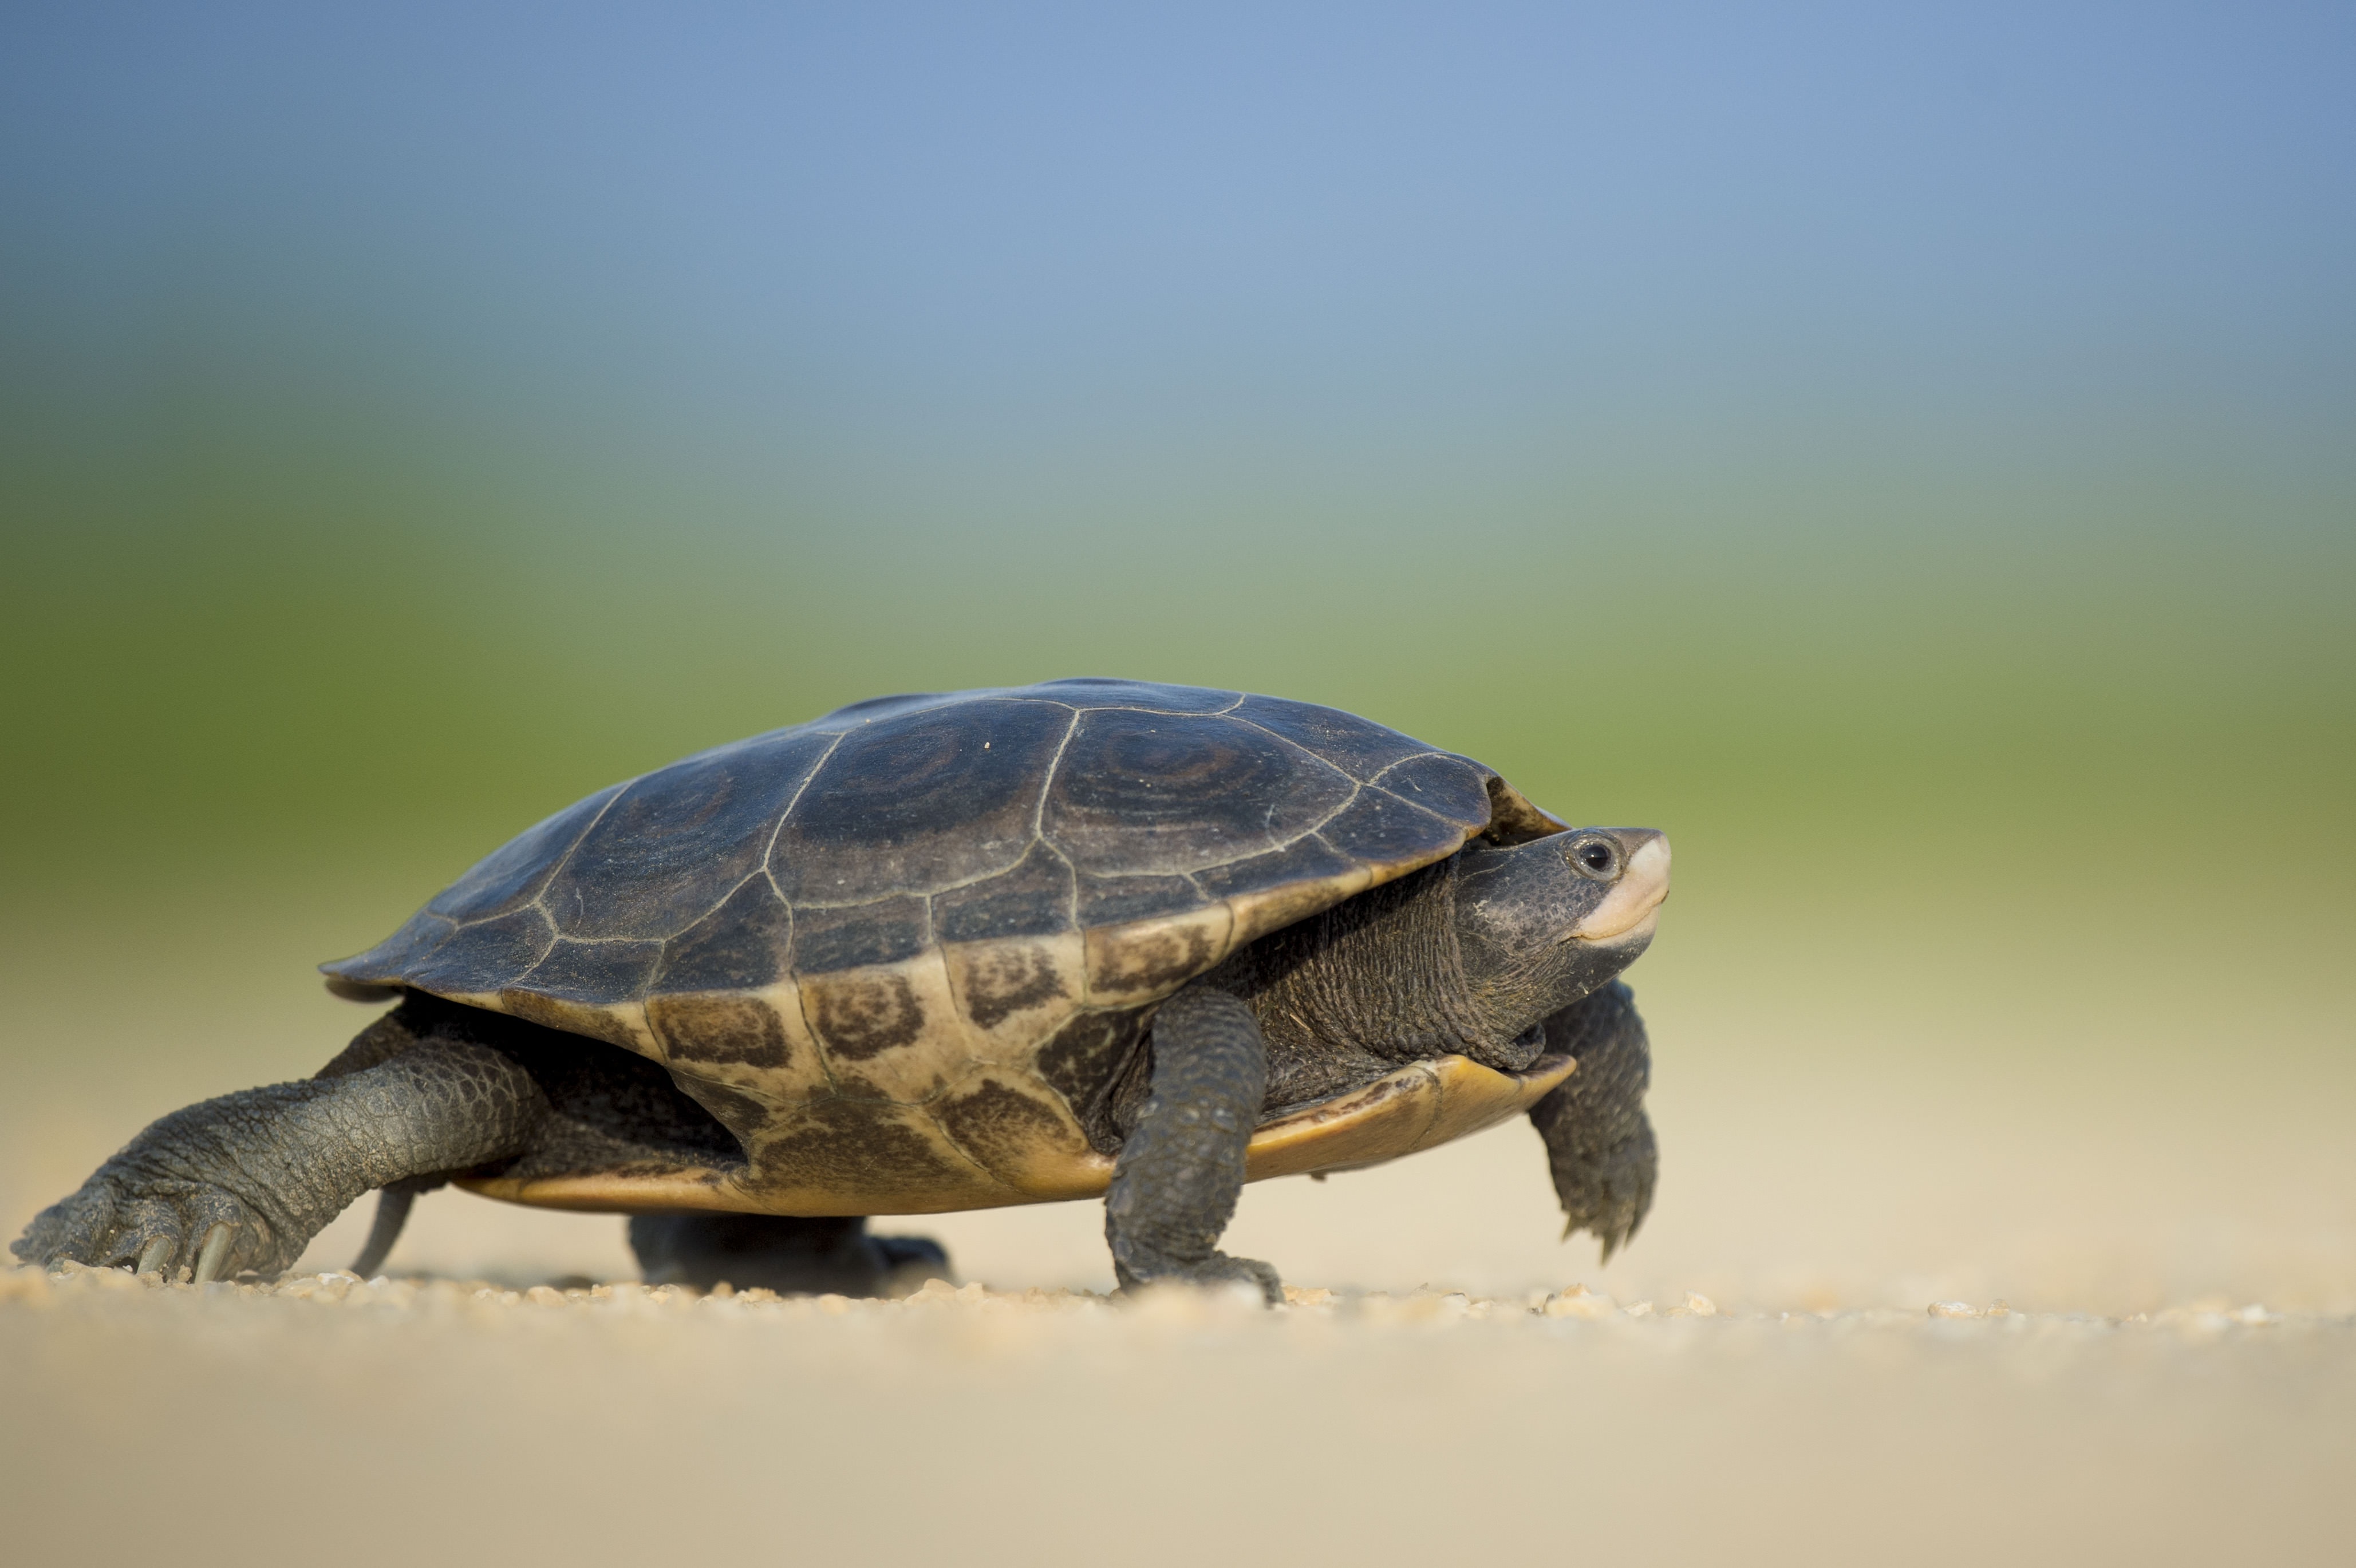
water, nature, blur, animal, wildlife, wild, turtle, sea turtle, reptile, amphibian, fauna, shell, close up, endangered, tortoise, vertebrate, box turtle, slow, armor, loggerhead, common snapping turtle, emydidae